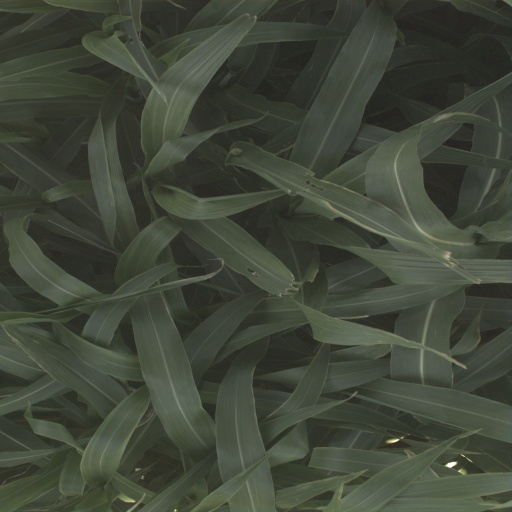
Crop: sorghum